John Banaszak

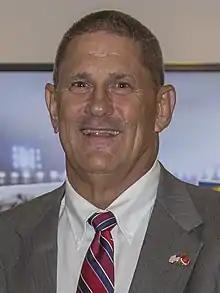
Banaszak in 2017

John Arthur Banaszak (born August 24, 1950) is an American football coach and former player. He was formerly the head football coach at Robert Morris University. Banaszak played in the National Football League (NFL) with the Pittsburgh Steelers from 1975 to 1981. He is a three-time Super Bowl champion. Banaszak was a starter at right defensive end for the Steelers in Super Bowl XIII and Super Bowl XIV. He later played in the United States Football League (USFL), winning a championship as a starting defensive end for the Michigan Panthers in 1983. Banaszak played for Michigan in 1983 and 1984 and for the Memphis Showboats in 1985.